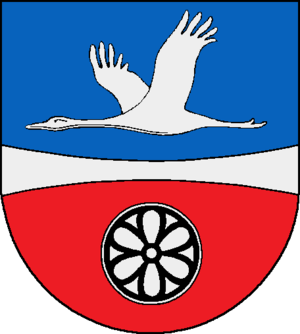
Brunsbek
Coat of arms of Brunsbek
Brunsbek er en by og kommune i det nordlige Tyskland, beliggende i Amt Siek under Kreis Stormarn. Kreis Stormarn ligger i den sydøstlige del af delstaten Slesvig-Holsten.